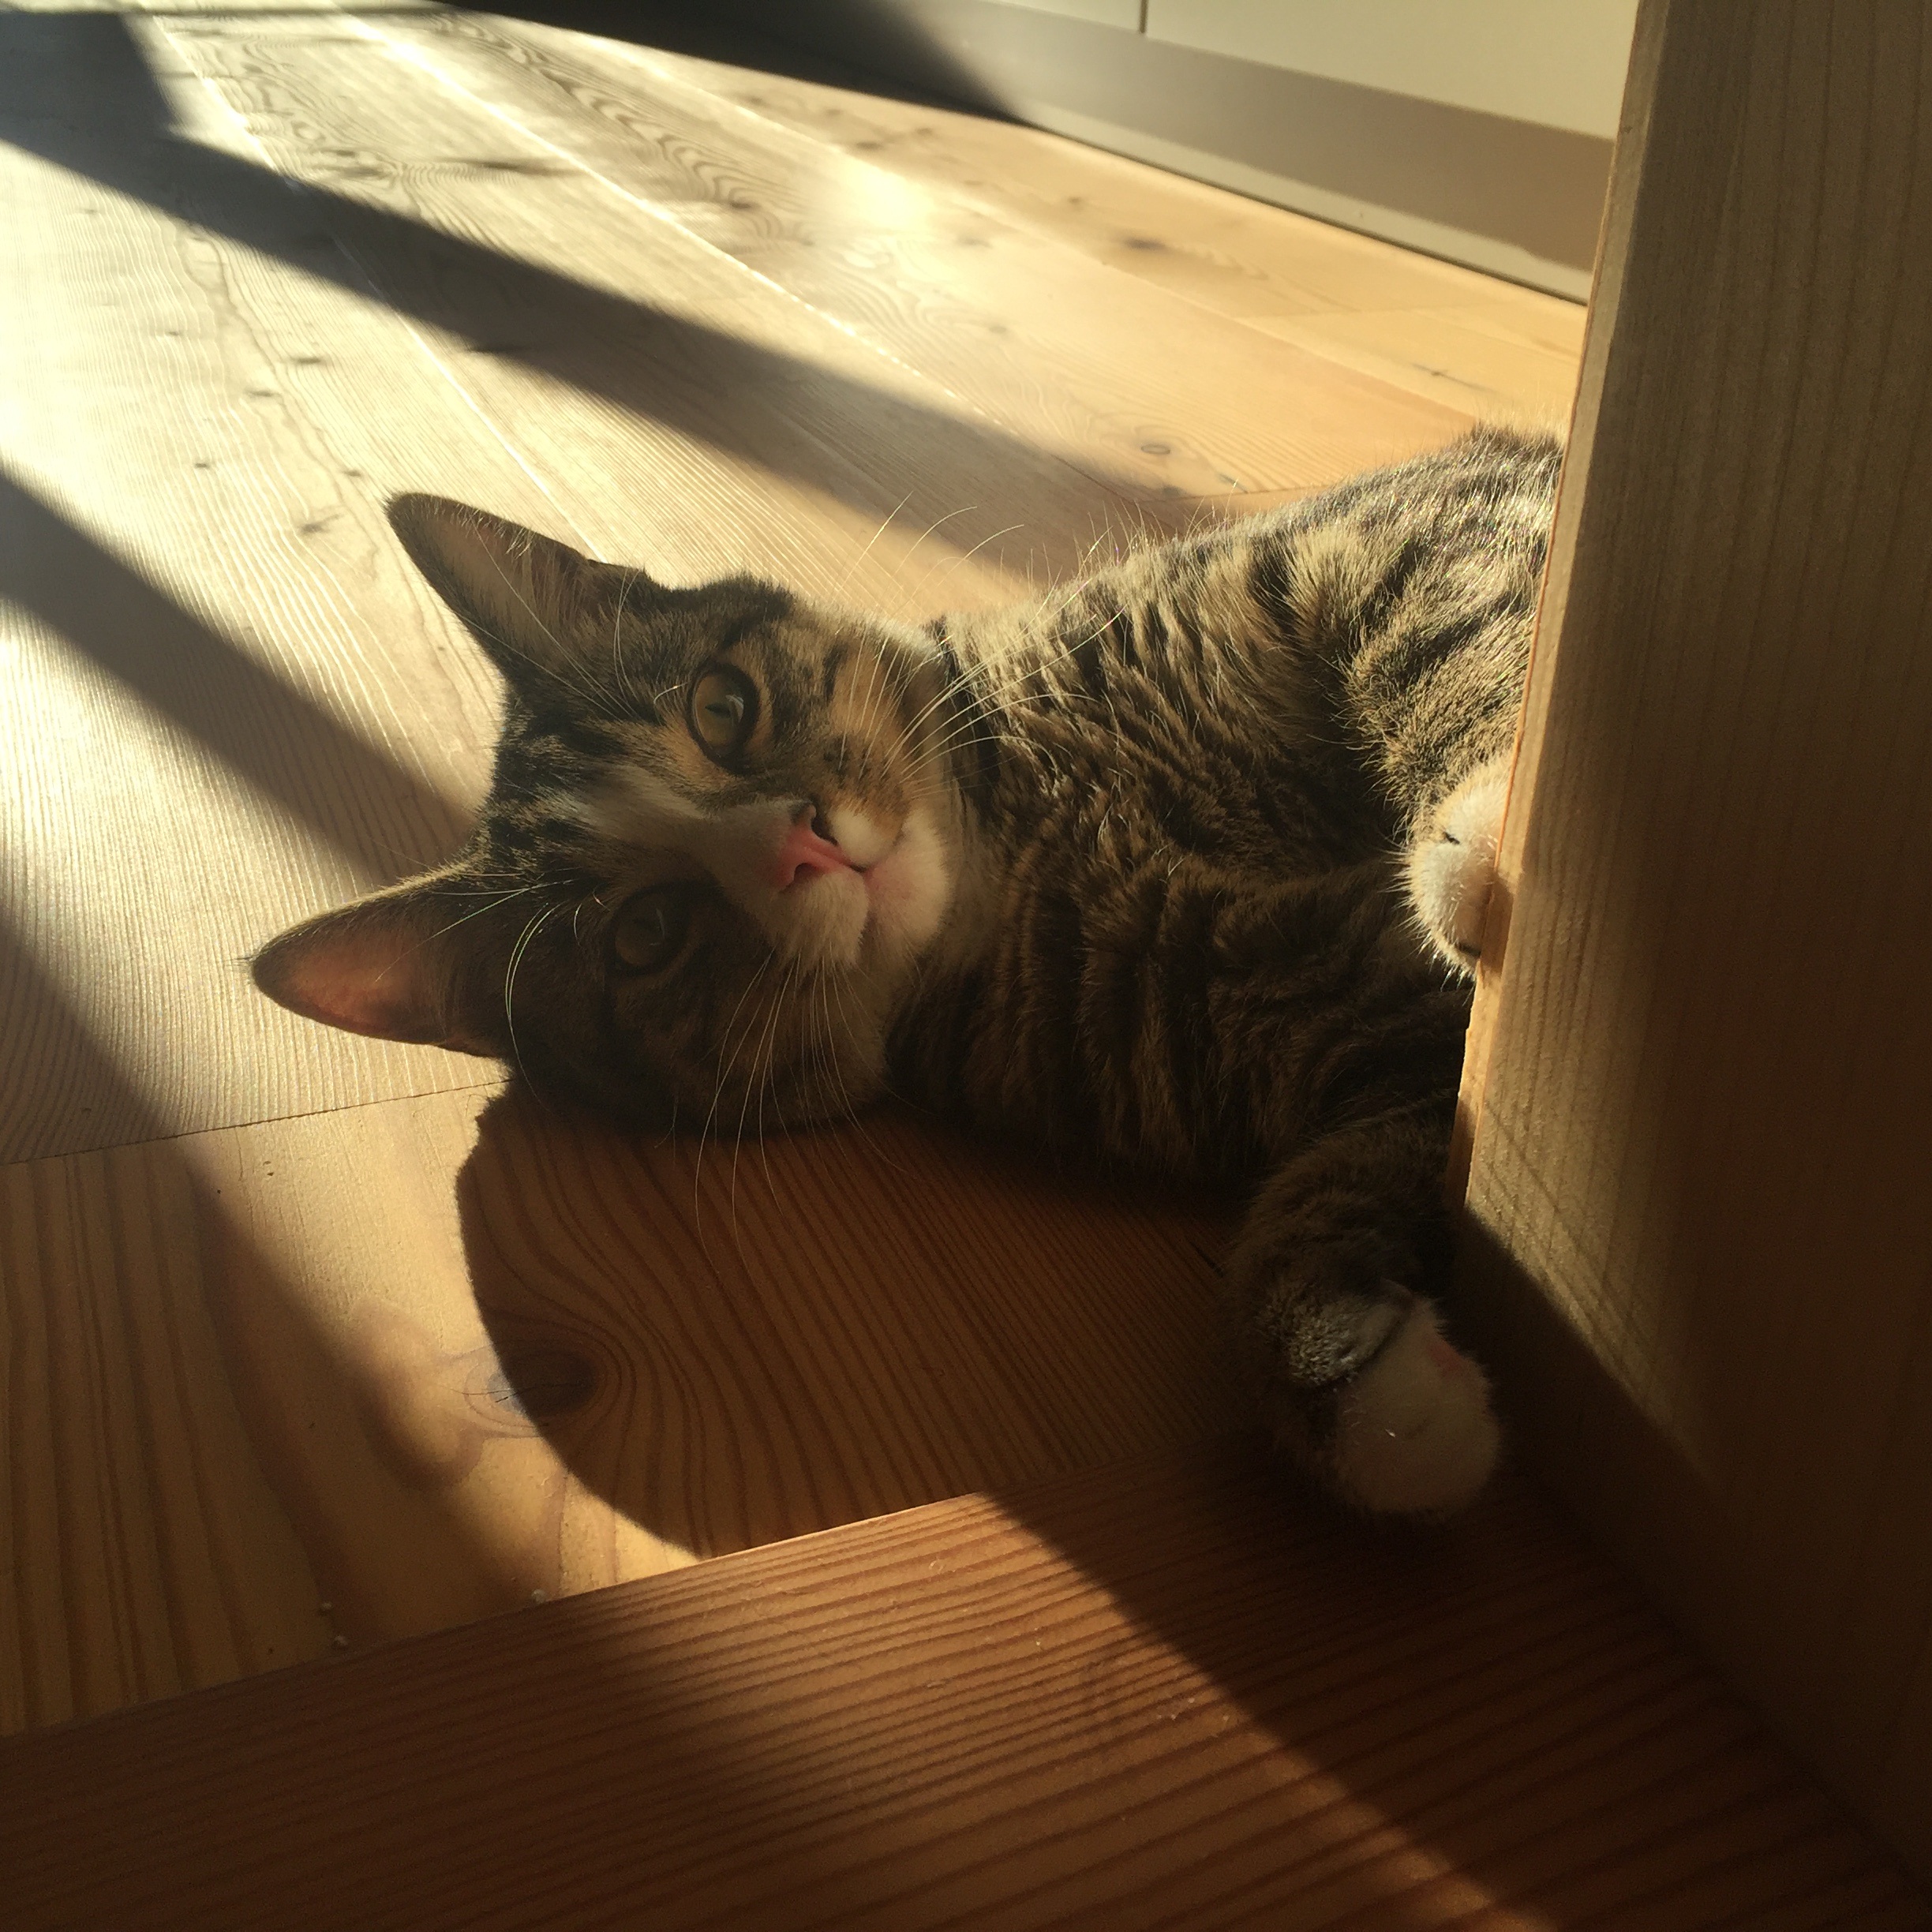
cute, pet, relax, kitten, cat, mammal, rest, black, whiskers, lazy, grey, adidas, animals, vertebrate, short hair, mieze, domestic cat, wildlife photography, mackerel, concerns, young cat, cat's eyes, small to medium sized cats, cat like mammal